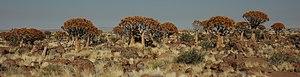
Keetmanshoop est une municipalité du sud de la Namibie.
Le Namaland était un bantoustan autonome situé dans le Sud de l'actuelle Namibie entre 1980 et 1989. Il regroupait des africains de l'ethnie Nama et la langue officielle était le nama.
ǁKaras est l’une des quatorze régions administratives de Namibie.
L'Aloidendron dichotomum, ou arbre aux carquois, à carquois, carquois ou faux dragonnier, est un aloès arborescent indigène d'Afrique du Sud et plus particulièrement de la province Cap-du-Nord et de Namibie.